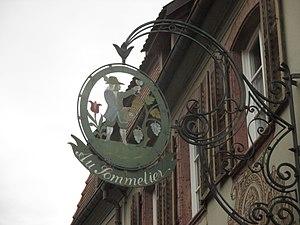
Enseigne alsacienne Au sommelier, 51 Grand Rue, Bergheim
Un sommelier, ou une sommelière au féminin, est une personne responsable des vins et des boissons alcoolisées dans la restauration.
Un bar à vin est une variante de bar-restaurant, spécialisé dans la dégustation de vins, pour les amateurs oenophiles.